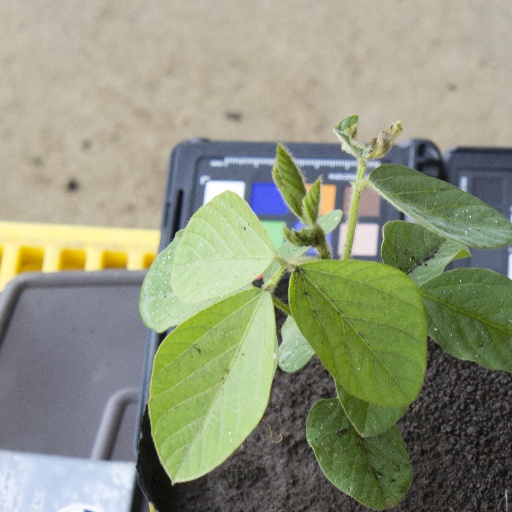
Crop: soybean